Answer in natural language. Which object is closer to the camera taking this photo, flatscreen television black bezel offscreen (highlighted by a blue box) or blue colour bed (highlighted by a green box)? Choose between the following options: blue colour bed (highlighted by a green box) or flatscreen television black bezel offscreen (highlighted by a blue box)
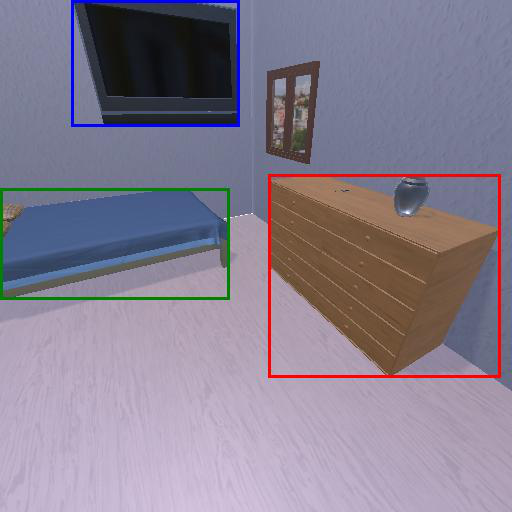
<answer>blue colour bed (highlighted by a green box)</answer>